SM UB-10

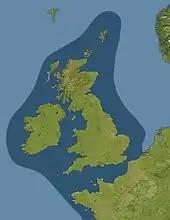
The German war zone for the first submarine offensive.

The UB I boats of the Flanders Flotilla were initially limited to patrols in the Hoofden, the southern portion of the North Sea between the United Kingdom and the Netherlands. made the first sortie of the flotilla on 9 April, and "UB-10" departed on her first patrol soon after. On 14 April, Steinbrinck and "UB-10" sank their first ship, the 2,040-ton Dutch steamer , west of the North Hinder Lightship. Although no one was killed in the attack, the attack on a neutral ship sailing between neutral ports—"Katwijk" was sailing from Rotterdam to Baltimore—provoked outrage among the Dutch population. The sinking of "Katwijk" and other Dutch ships sharply turned public opinion in the Netherlands against Germany. As a direct result of "UB-10"s sinking of "Katwijk", and to avoid further provoking the Dutch or other neutrals (primarily the United States), the German government issued an order on 18 April that no neutral vessels were to be attacked. The German government later paid compensation for the sinking of "Katwijk".